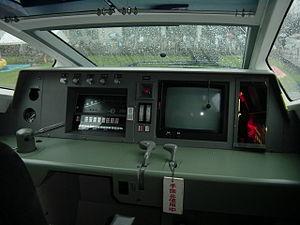
WIN350 était une rame prototype Shinkansen exploitée par la JR West au Japon. Son nom est l'acronyme de « West Japan's Innovation for operation at 350 km/h ».